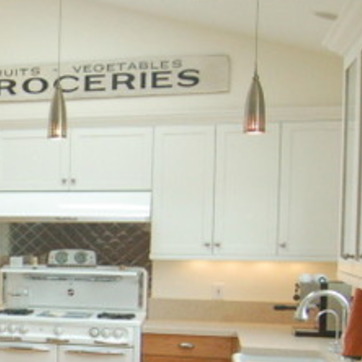
Material: painted